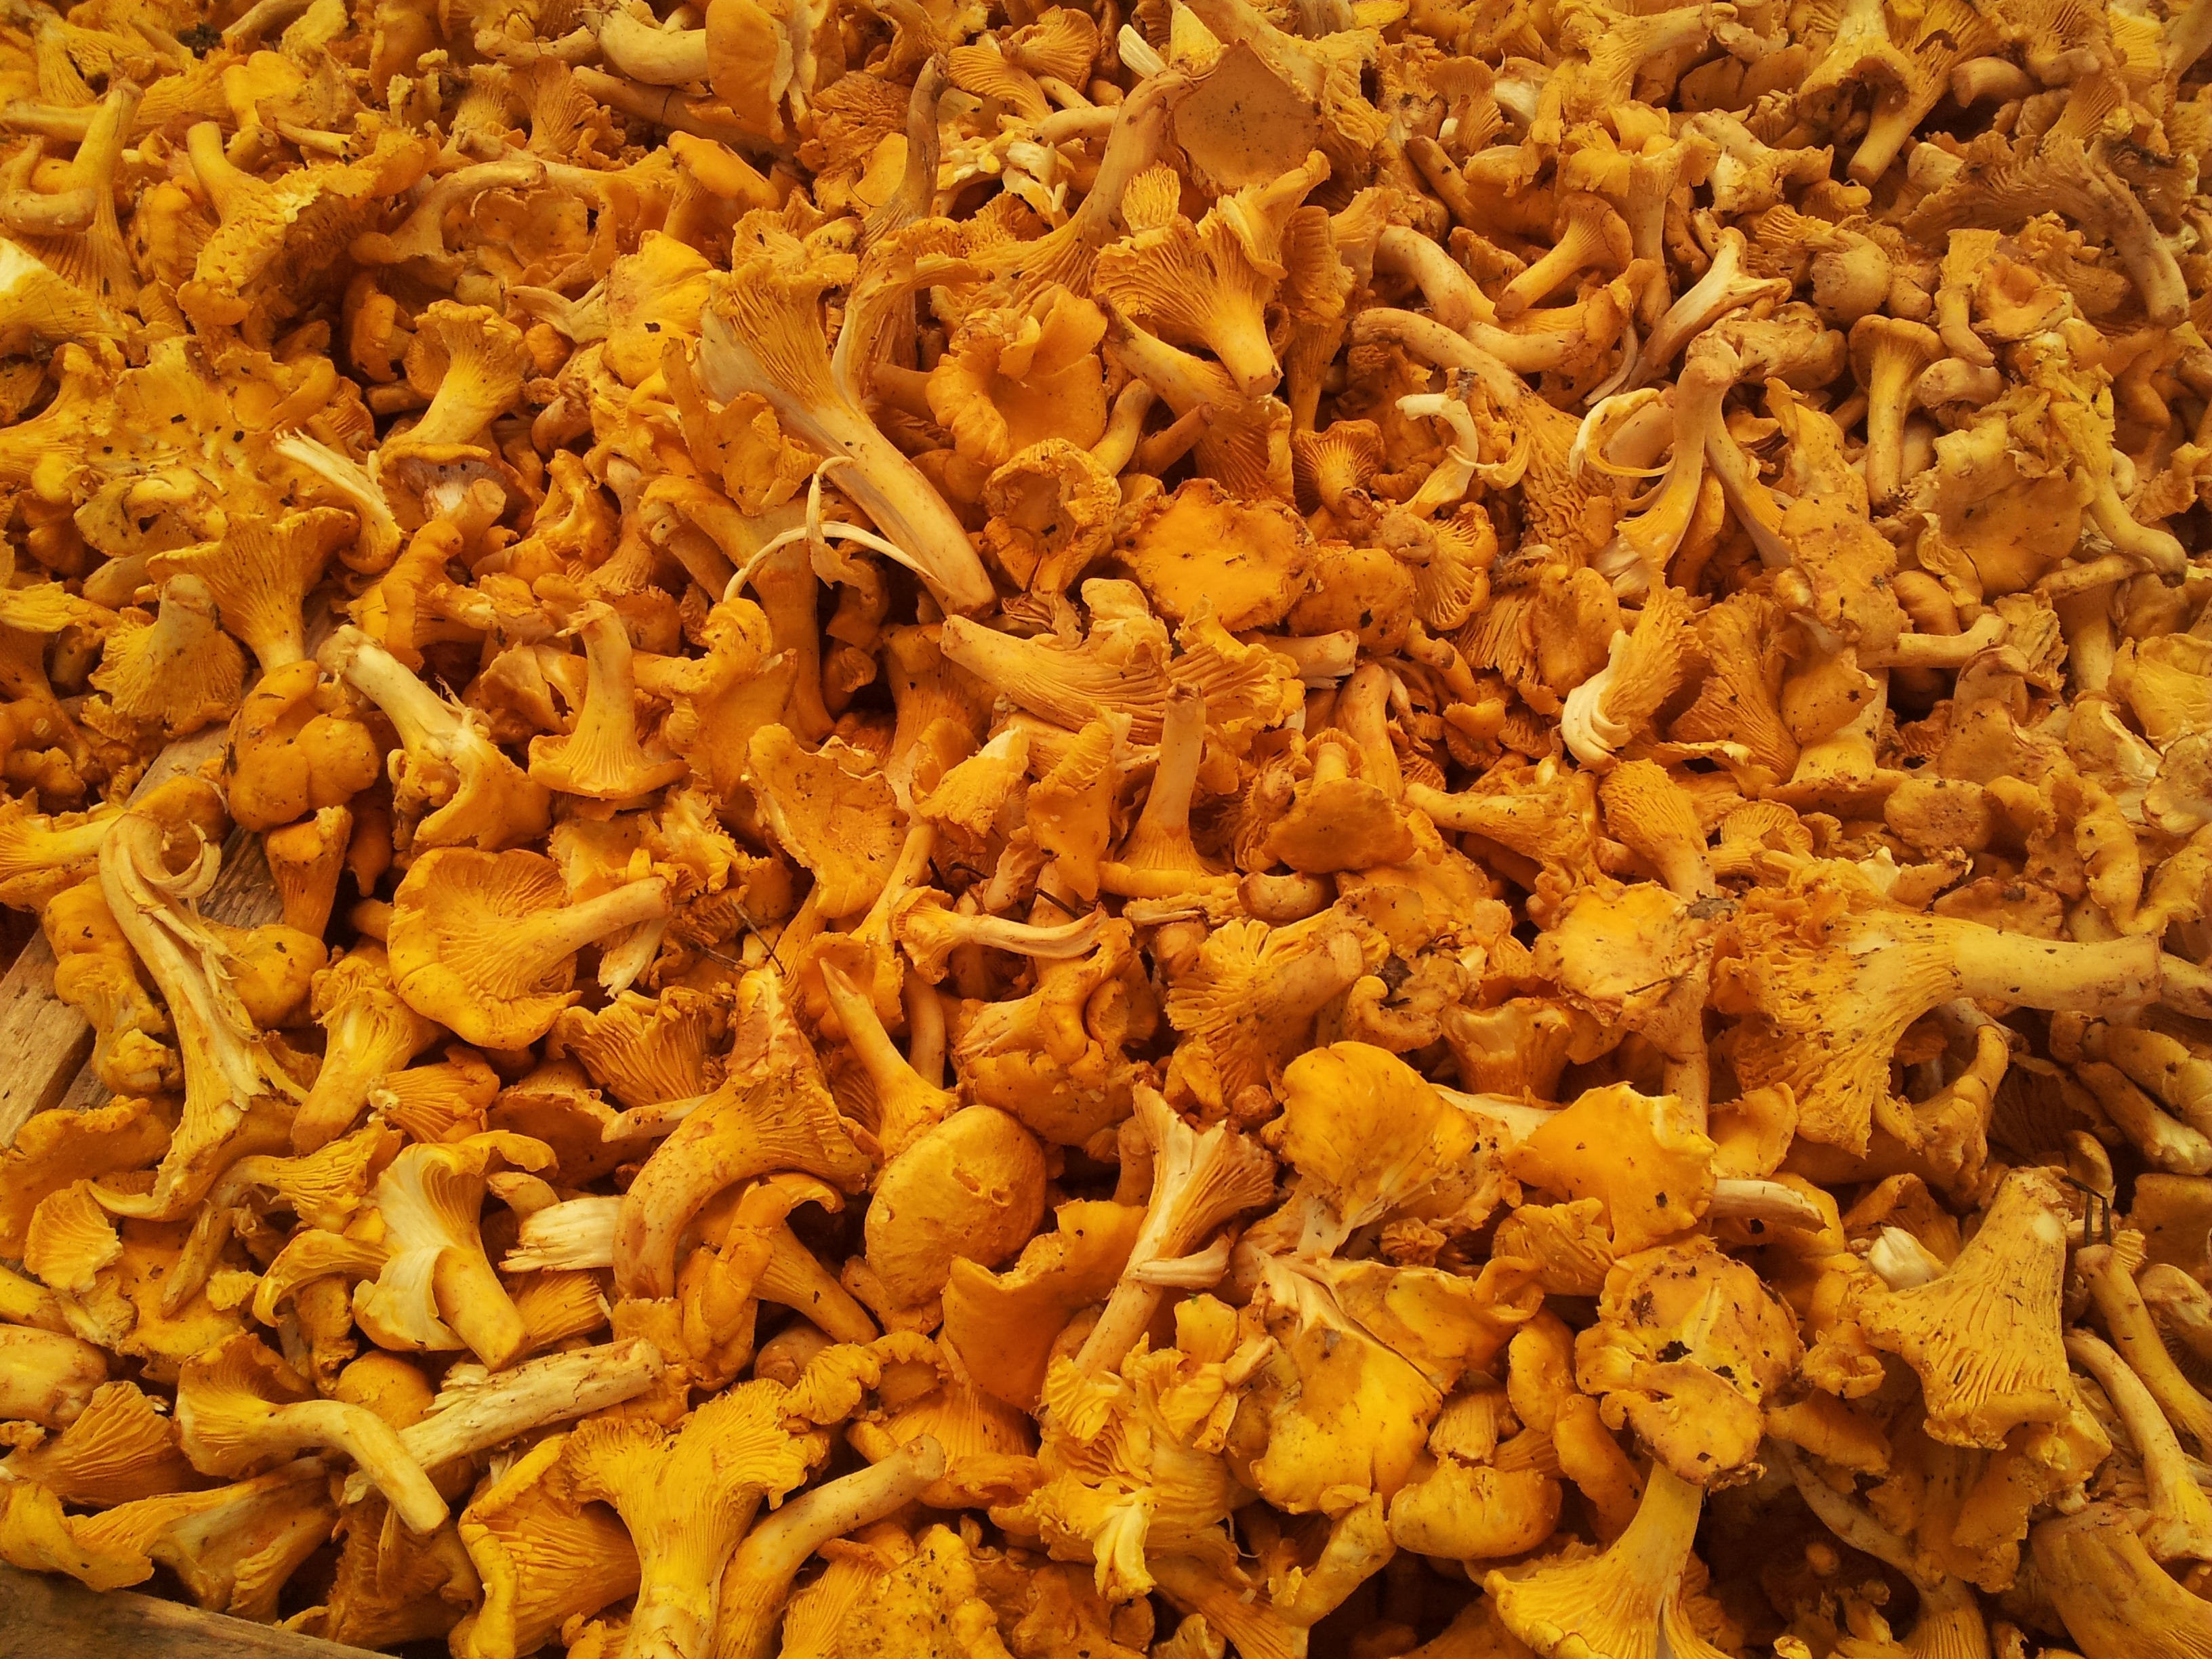
plant, flower, dish, meal, food, produce, vegetable, autumn, market, mushroom, yellow, garden, healthy, eat, cuisine, stand, vegetables, mushrooms, shield, boxes, sale, buy, stands, edible, sell, farmers local market, chanterelle, flowering plant, chanterelles, egg sponge, vegetable market, junk food, land plant